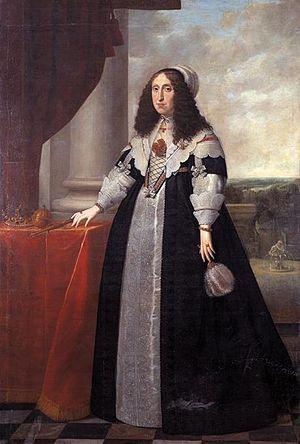
Cécile-Renée d'Autriche est archiduchesse d'Autriche.
Peter Danckerts de Rij est un peintre Siècle d'or néerlandais, surtout actif dans la République des Deux Nations et en Suède.
Les conjointes des souverains polonais recevaient le titre de leur époux, ducs puis rois. Le titre de reine, en particulier, fut porté indifféremment par les épouses des rois de Pologne, mais également par les deux monarques féminins que connut la Pologne. Leurs maris étaient jure uxoris monarques en titre.